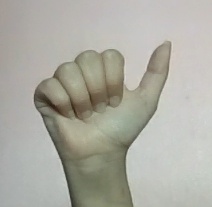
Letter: dhad